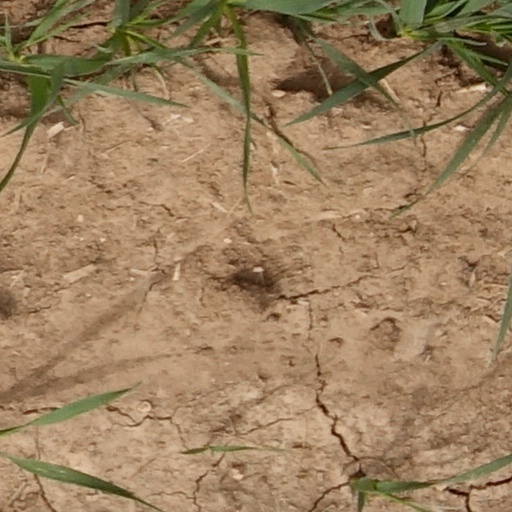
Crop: wheat